Don Gallinger

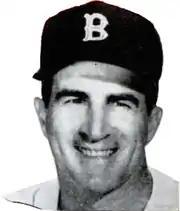
Star shortstop of the Boston Red Sox, Johnny Pesky. Offered a contract by the Sox, Gallinger boasted he was capable of taking Pesky's job.

Gallinger had been offered contracts to play baseball by both the Boston Red Sox and Philadelphia Phillies while he was with the Bruins. In April 1946, Gallinger had a tryout with the Red Sox. Boston sportswriter Bill Grimes said Gallinger "may turn out to be a great shortstop. He can run, he can throw, and he's got good power at the plate. he takes a level cut and hits the ball very sharply." A sportswriter suggested to Gallinger it might be better for him to try for an outfield position since the Red Sox's current shortstop Johnny Pesky was considered the league's best. Gallinger confidently replied that Pesky "beat out somebody else for the job, didn't he?" However, Gallinger turned down the baseball opportunities, because the money offered was not enough.